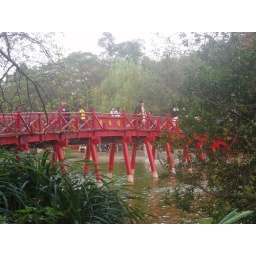
a beautiful bridge at the main lake in East Hanoi by the Old Quarter